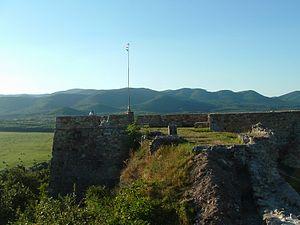
La Hongrie est une république constitutionnelle unitaire située en Europe centrale. Elle a pour capitale Budapest, pour langue officielle le hongrois et pour monnaie le forint. Son drapeau est constitué de trois bandes horizontales, rouge, blanche et verte et son hymne national est le Himnusz. D'une superficie de 93 030 km², elle s'étend sur 250 km du nord au sud et 524 km d'est en ouest. Elle a 2 009 km de frontières avec l'Autriche à l'ouest, la Slovénie et la Croatie au sud-ouest, la Serbie au sud, la Roumanie au sud-est, l'Ukraine au nord-est et la Slovaquie au nord.